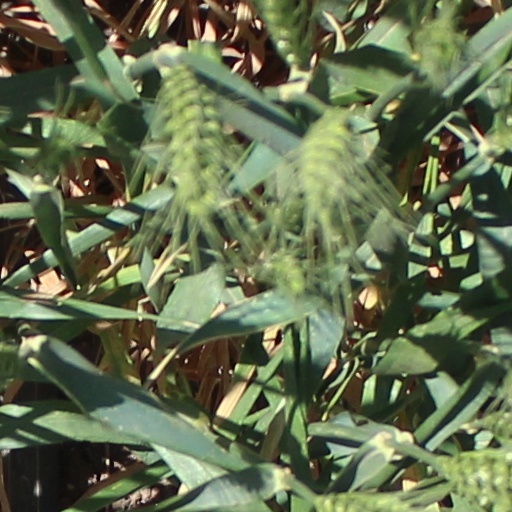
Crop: wheat